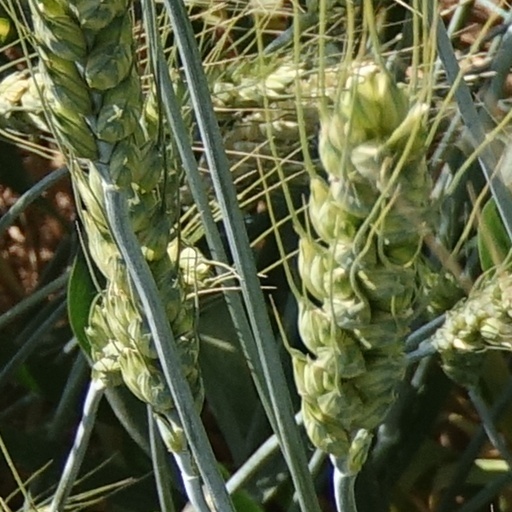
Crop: wheat